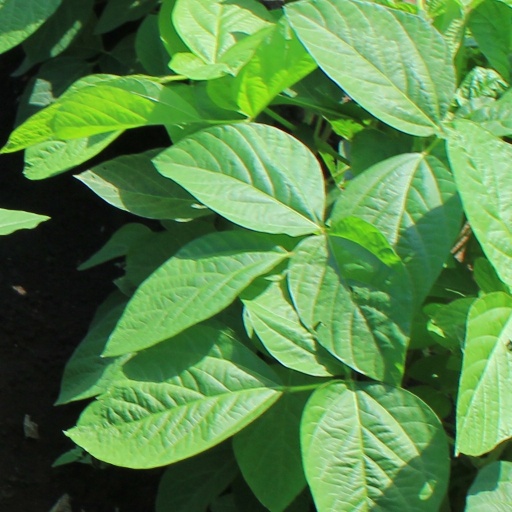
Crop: soybean